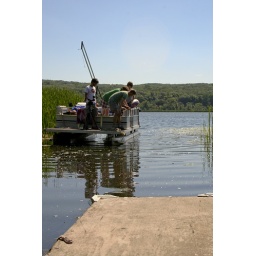
production photos for luke's angels' &amp;quot;in june&amp;quot; music video on location in st. cloud and avon, minnesota.